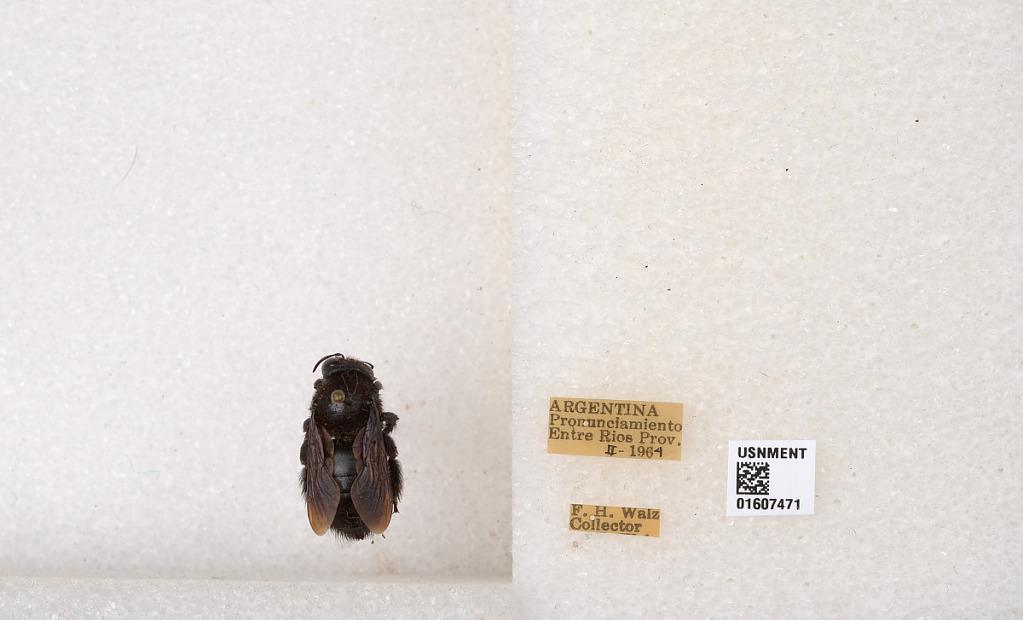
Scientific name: Xylocopa (Nanoxylocopa) ciliata Burmeister
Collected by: F. Walz
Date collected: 1964-2-1
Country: Argentina
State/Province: Entre Rios
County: Uruguay
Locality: Pronunciamiento
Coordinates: -32.3448, -58.4427